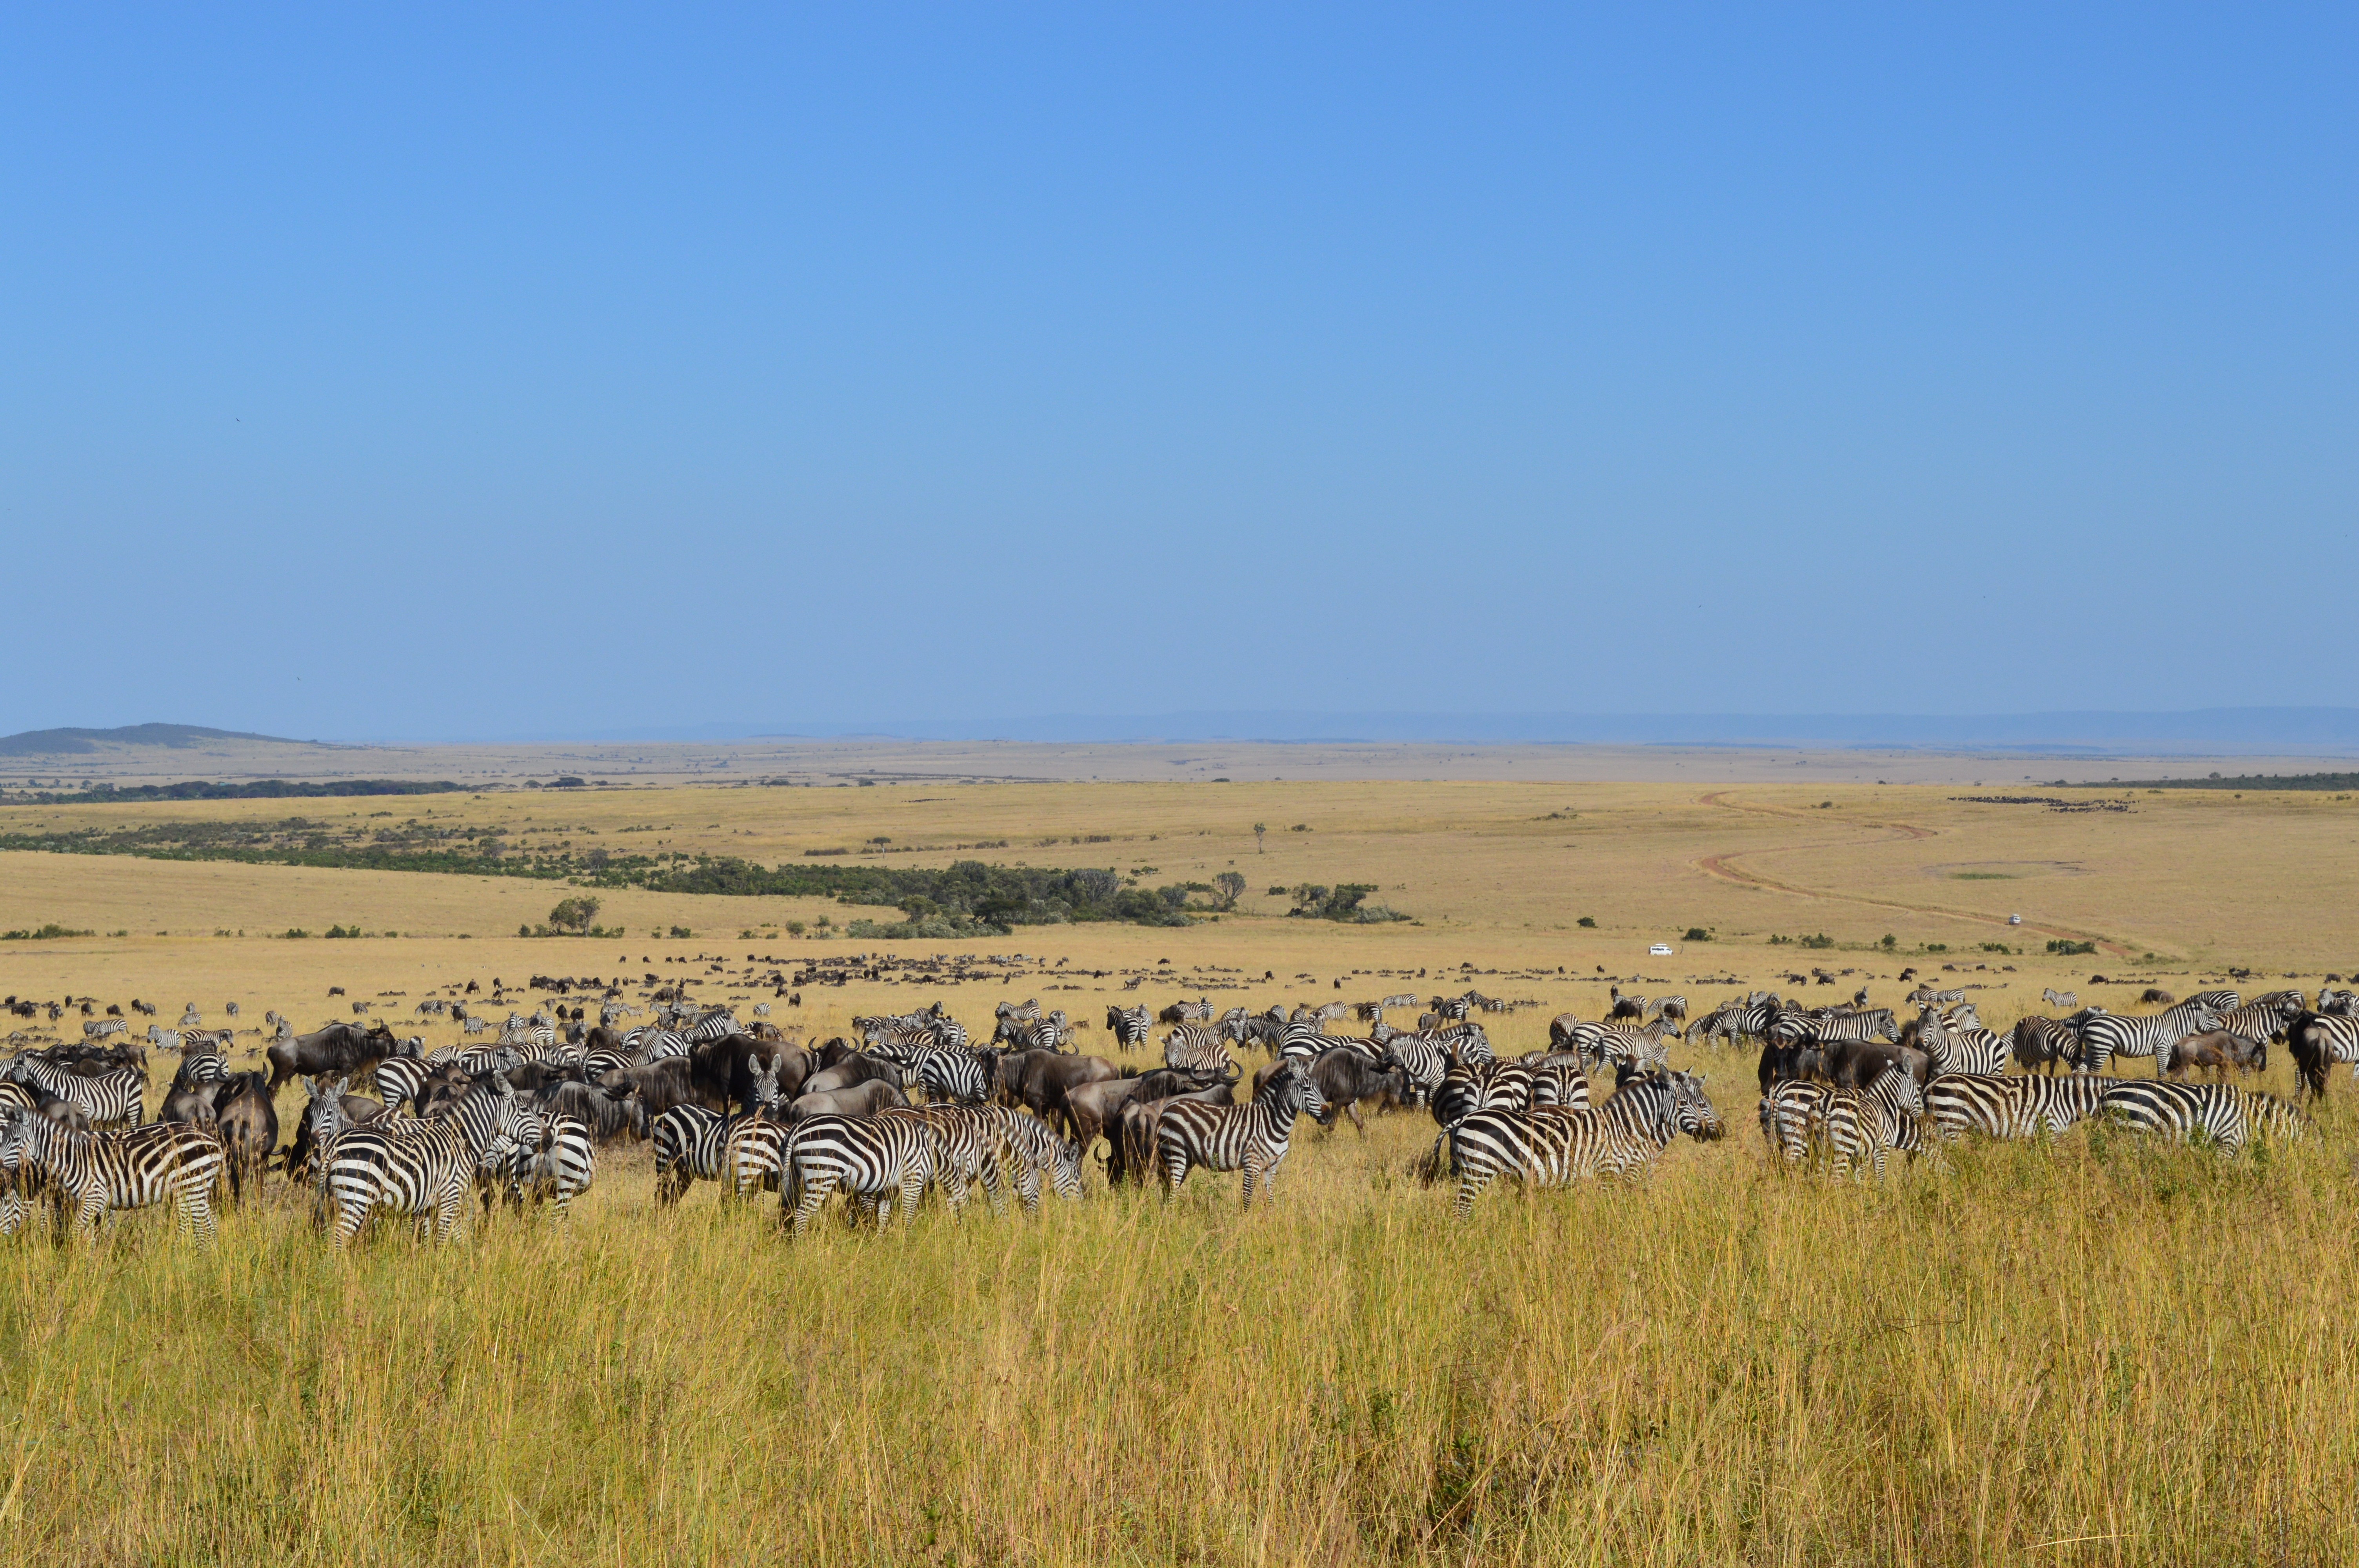
landscape, nature, grass, wilderness, prairie, game, adventure, animal, travel, wildlife, herd, print, pasture, grazing, mammal, fauna, savanna, plain, zebra, national, grassland, reserve, plateau, habitat, safari, ecosystem, tundra, kenya, steppe, wild animals, wildebeest, natural environment, ecoregion, african pattern, grassland masai mara